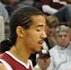
Age: 21